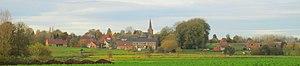
Maulde
Maulde est une section de la ville belge de Tournai, située en Région wallonne dans la province de Hainaut.